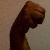
The image shows a hand gesture representing the letter 'M' in Indian Sign Language.